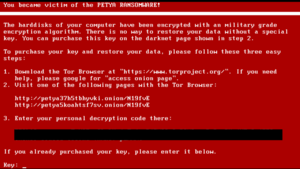
Petya est un logiciel malveillant de type rançongiciel. Il apparaît pour la première fois en mars 2016 et chiffre la table de fichiers principale, un des composants du système de fichiers de Microsoft, et remplace la zone d'amorçage du disque dur de la victime, par un programme qui réclame de l'argent en échange de la clé de déchiffrement. Il a été conçu par d'anciens Black-hat dont fait partie Elena Pestrovi, suspectés et interpellés en 2016 puis relâchés faute de preuve. Survient par la suite Petrwap, une mise à jour de Petya, apparue début 2017.